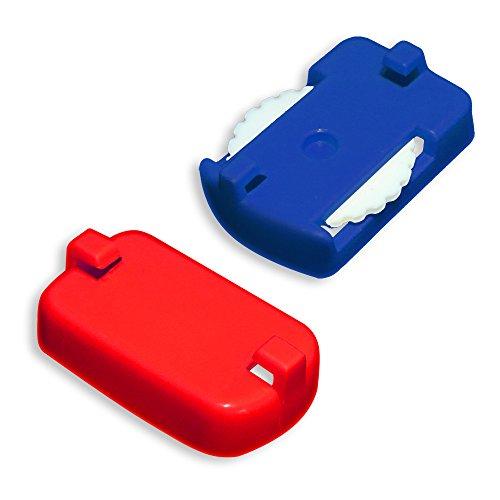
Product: Tudor Games PSFB-2PK Electric Football Patriotic Bases - 24 Red Rookie, 24 Blue Total Team Control, Multicolor (Pack of 48)
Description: Official brand new, never used, Tudor Games Electric Football products directly from the manufacturer.
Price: $19.50
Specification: ProductDimensions:12x4x2inches|ItemWeight:3.2ounces|ShippingWeight:3.2ounces(Viewshippingratesandpolicies)|ASIN:B07DGVCSLT|Manufacturerrecommendedage:6yearsandup